Anna Dandolo

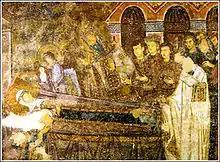
Wall painting at Sopoćani monastery depicting Anna Dandolo on her deathbed surrounded by her family and members of the clergy

Anna Dandolo (1217–1258) was a Venetian noblewoman who became Queen of Serbia as the third wife of King Stefan the First-Crowned, founder of the Serbian kingdom. She was crowned with Stefan in 1217, and she held this title until his death on 24 September 1228. She was the granddaughter of Enrico Dandolo, Doge of Venice. King Stefan Uroš I was her son.